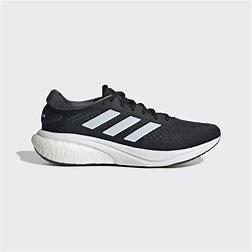
Brand: Adidas
Model: Supernova 2 Lauf